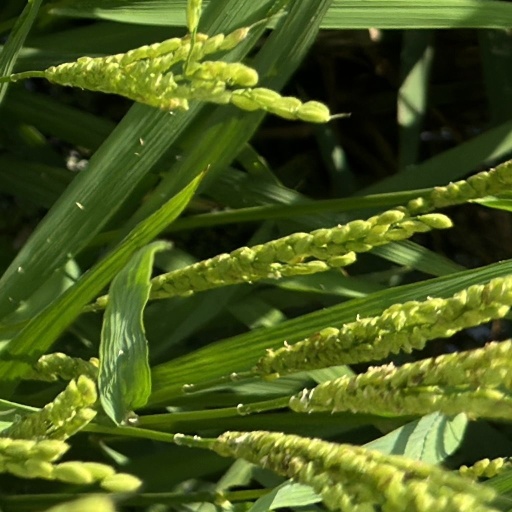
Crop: rice